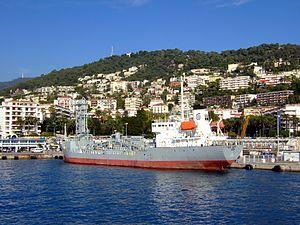
Un cargo citerne spécialisé dans le transport de ciment, au chargement dans le port de Nice, France
Le quartier du port de Nice est un des quartiers de la ville.
Un cimentier est un navire vraquier spécialisé dans le transport de ciment ; ces navires sont en général restreints à cette unique cargaison, mais peuvent parfois être utilisés pour le transport d'autres pulvérulents comme l'alumine.